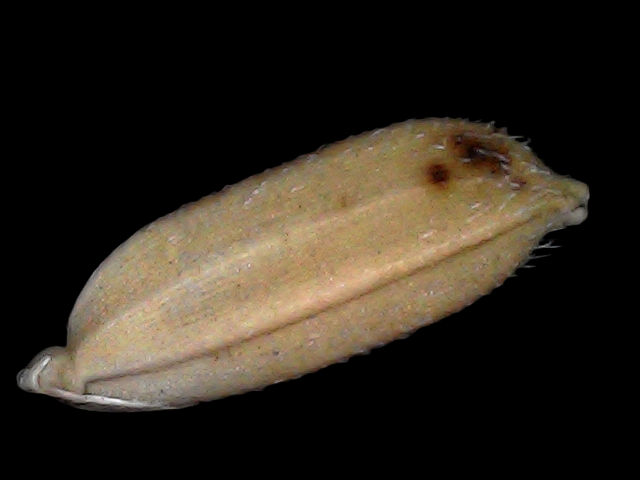
Rice variety: Br22